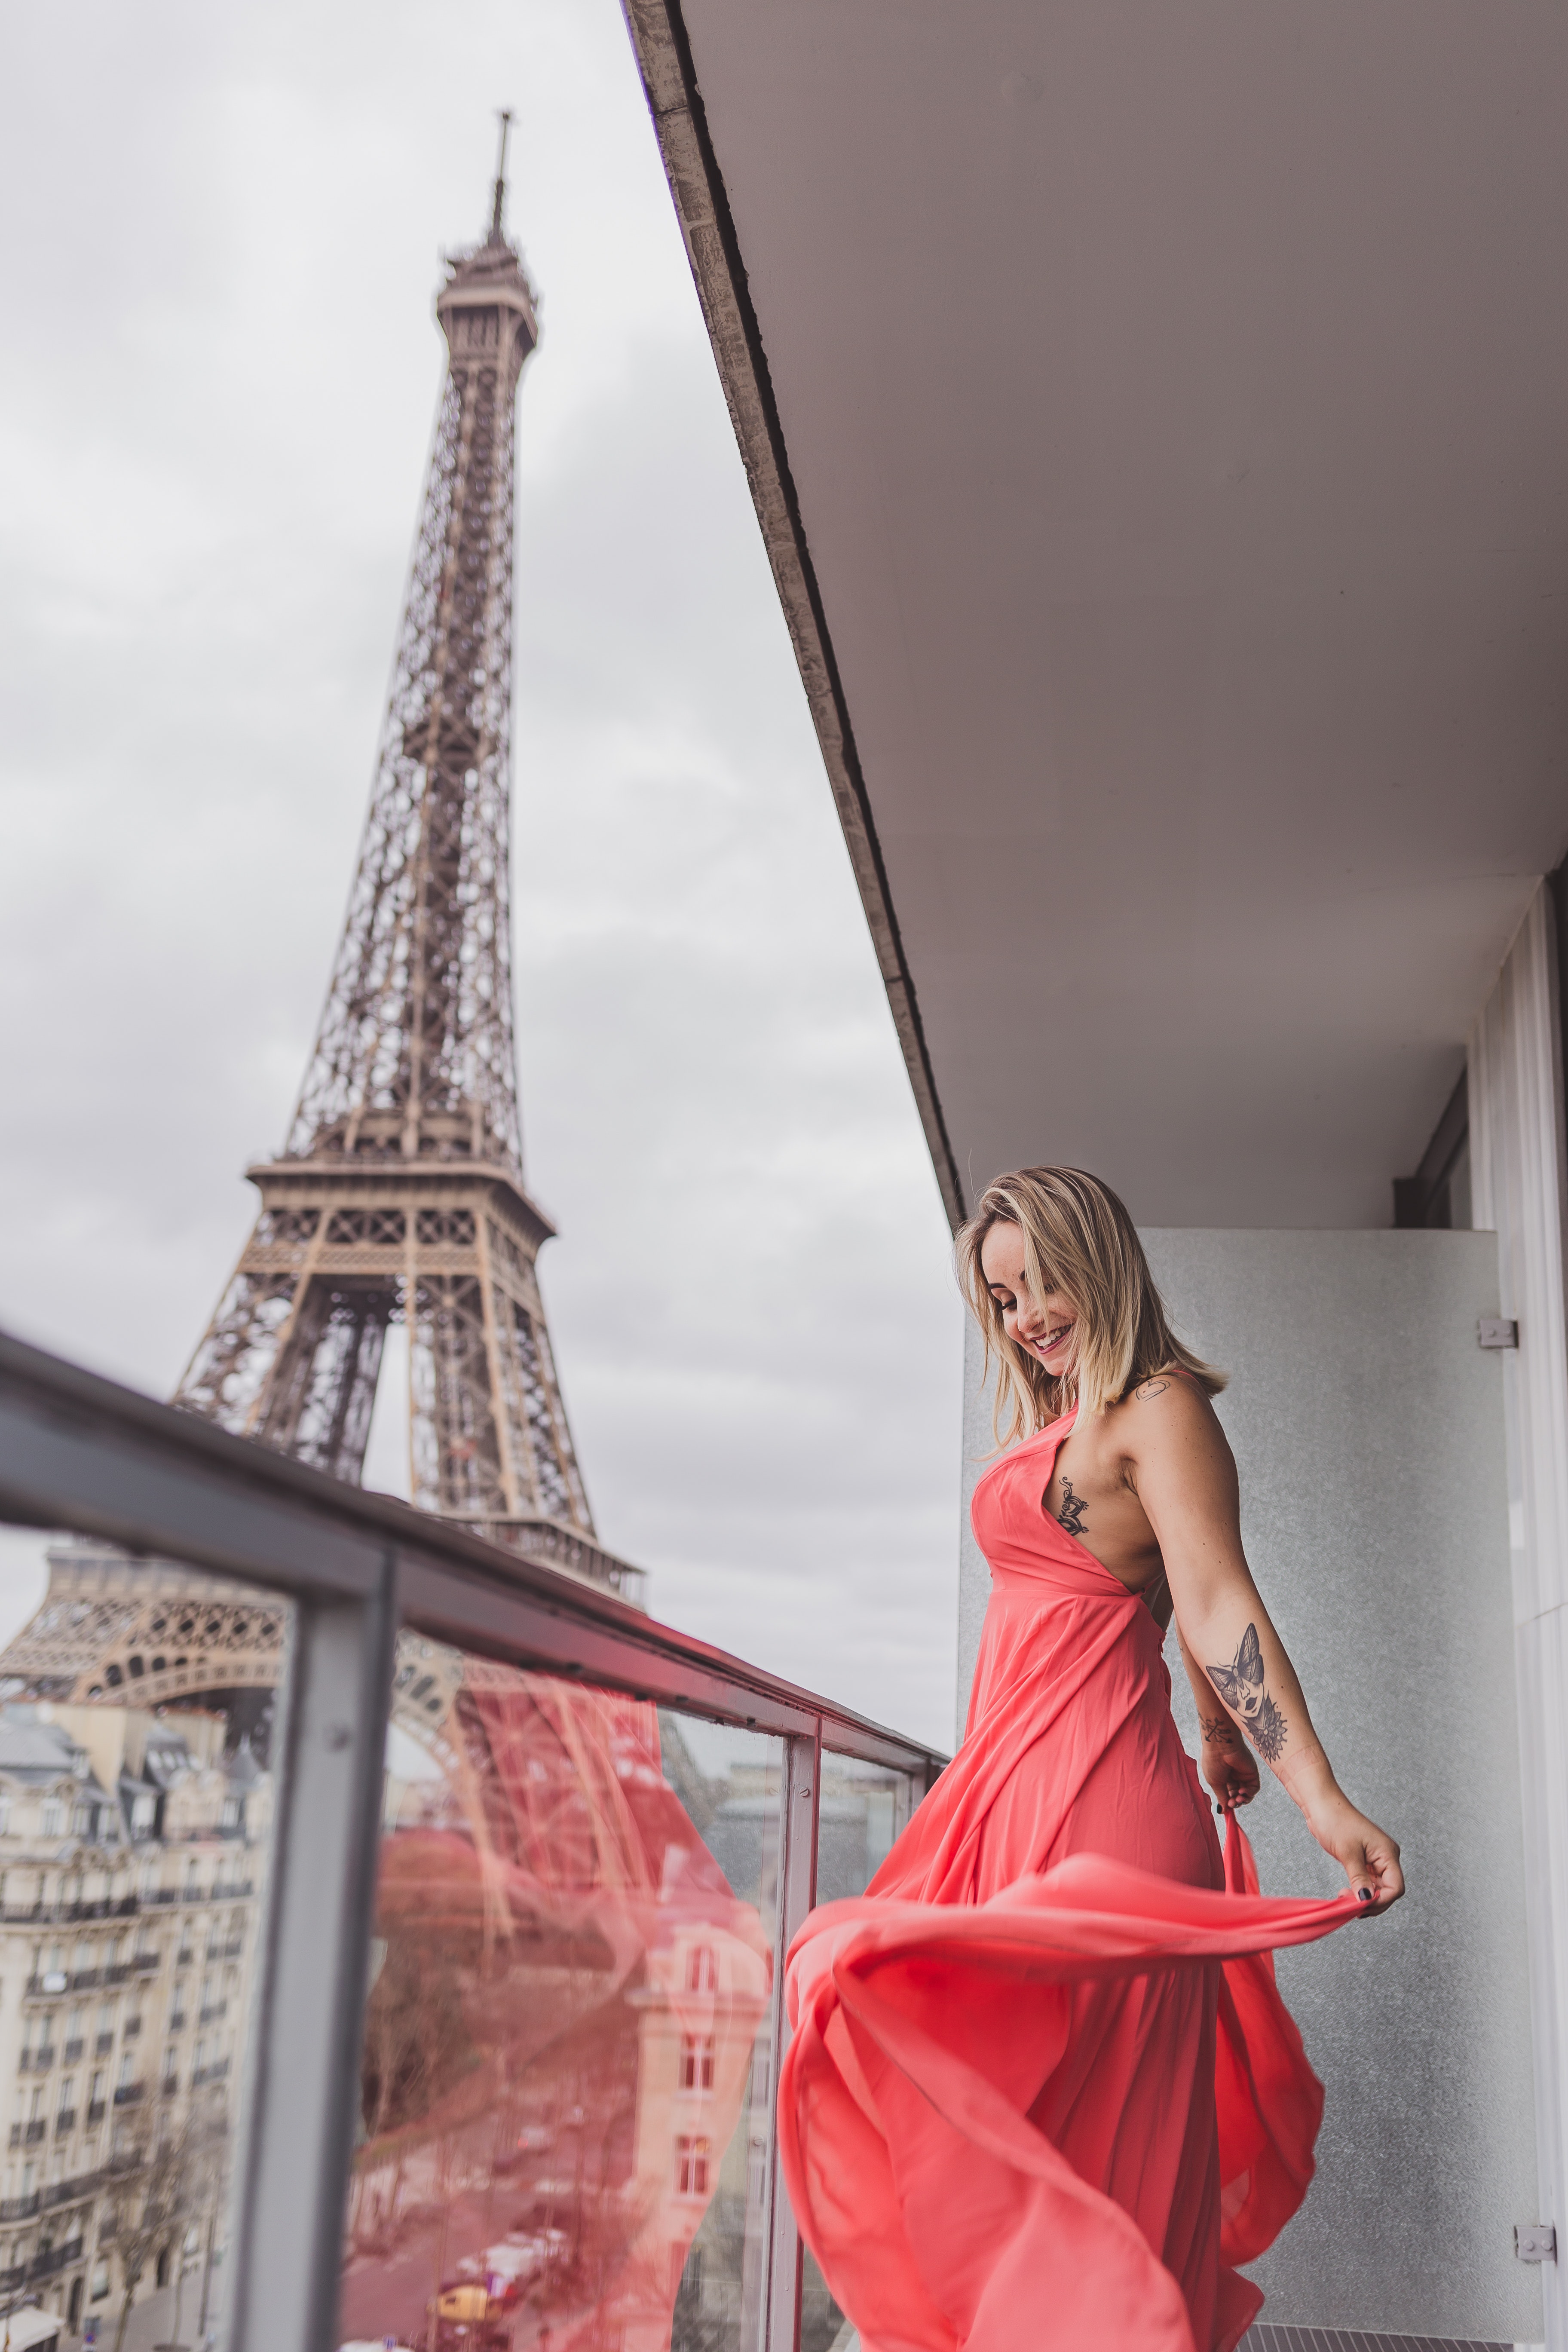
red, photograph, dress, beauty, lady, pink, fashion, photo shoot, photography, blond, model, gown, leg, long hair, tower, stock photography, flash photography, happy, portrait photography, brown hair, style